Matija Čanić

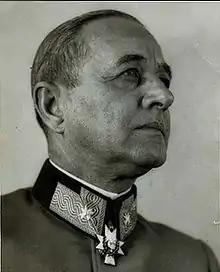

Matija Čanić (1901 – 3 May 1964) was a Croatian military officer who became a general during the Independent State of Croatia and was awarded the title of knight ("vitez"). He was a supporter of Lorković-Vokić coup, but suffered no serious consequences.